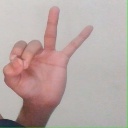
अक्षर: ण